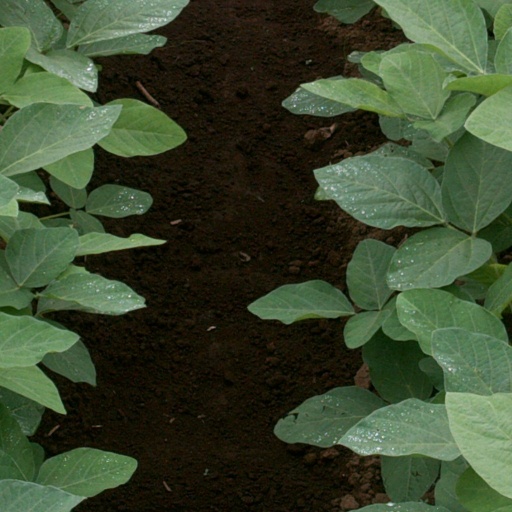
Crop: soybean